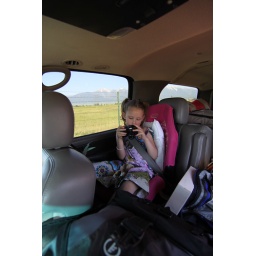
Ember in the car taking pics while on our road trip.